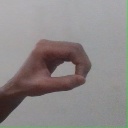
अक्षर: औ